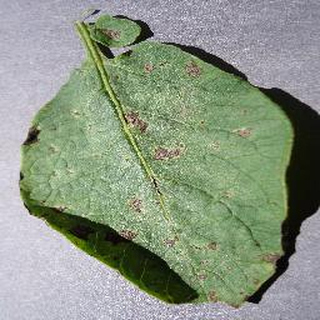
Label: potato_early_blight